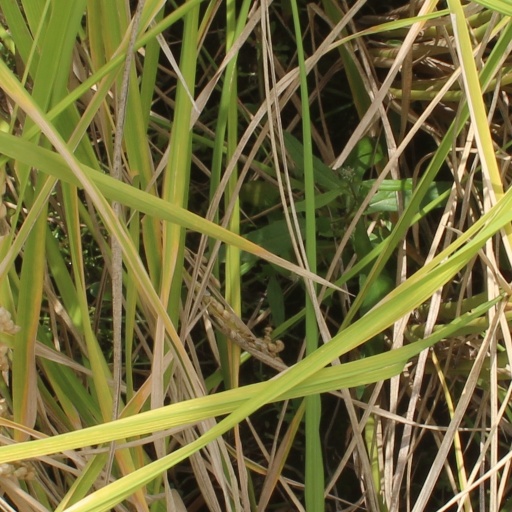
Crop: rice